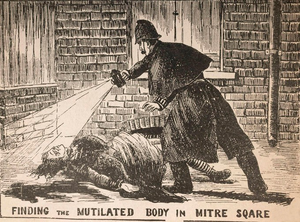
Jack l'Éventreur : Affaire classée - Portrait d'un tueur est un livre-documentaire policier publié en 2002. Dans ce livre, l'auteur américaine Patricia Cornwell mène une enquête sur Jack l'Éventreur. Elle a réalisé son enquête pendant deux ans et déboursé six millions de dollars pour vérifier ses soupçons en achetant lettres et manuscrits et en procédant à des tests ADN à ses frais. Elle est certaine d'avoir trouvé qui était le tueur, il s'agirait du peintre impressionniste Walter Sickert.